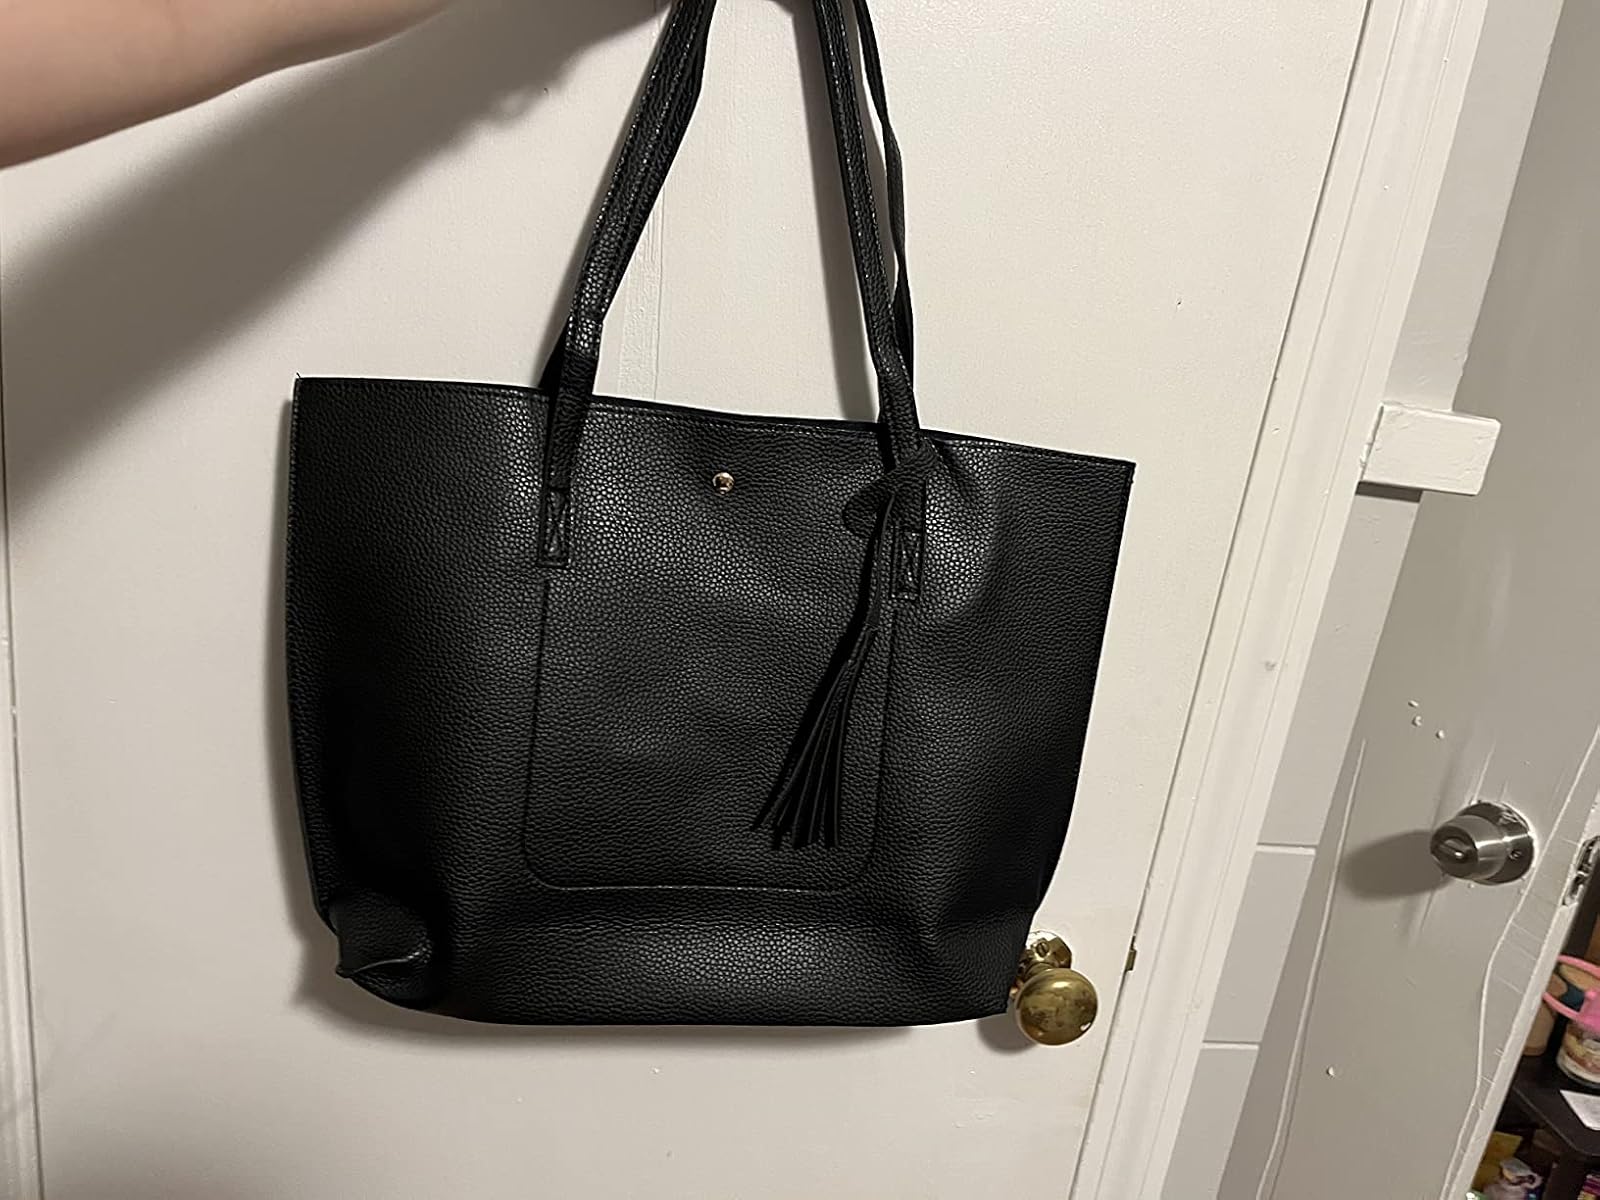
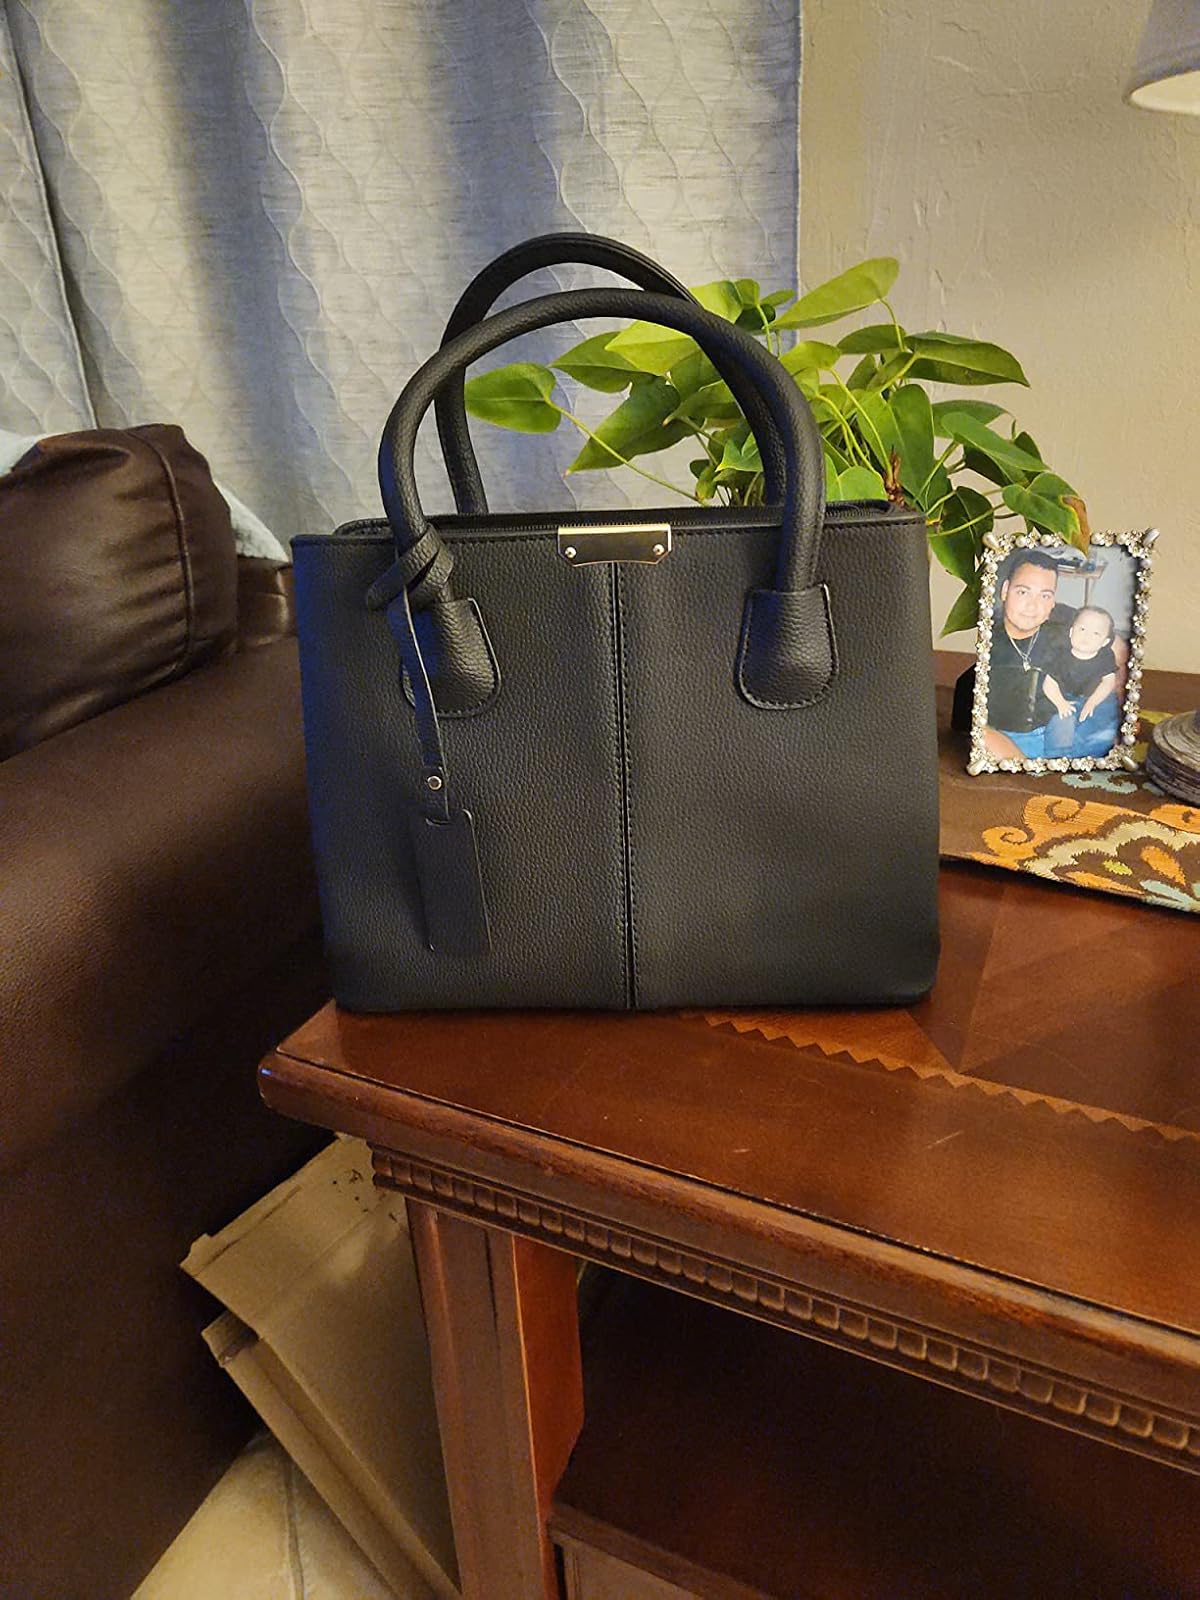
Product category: accessories_handbag
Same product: no